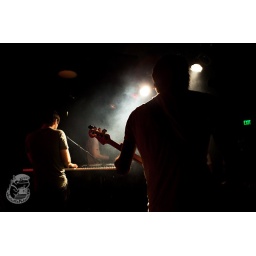
Best seat in the house